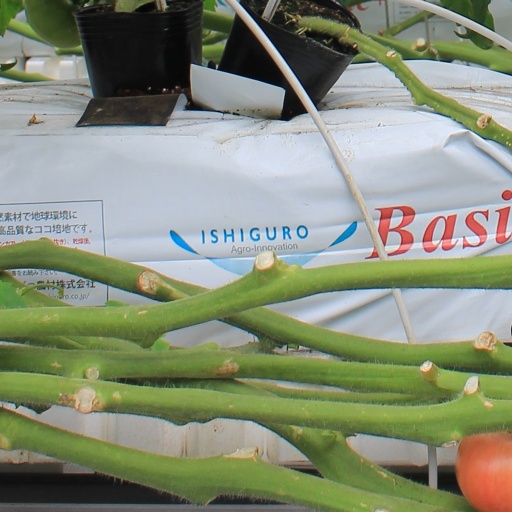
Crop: tomato